Vitamin B12

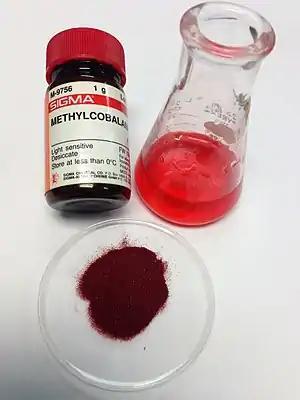
Methylcobalamin (shown) is a form of vitamin B. Physically it resembles the other forms of vitamin B, occurring as dark red crystals that freely form cherry-colored transparent solutions in water.

Vitamin B is the most chemically complex of all the vitamins. The structure of B is based on a corrin ring, which is similar to the porphyrin ring found in heme. The central metal ion is cobalt. As isolated as an air-stable solid and available commercially, cobalt in vitamin B (cyanocobalamin and other vitamers) is present in its +3 oxidation state. Biochemically, the cobalt center can take part in both two-electron and one-electron reductive processes to access the "reduced" (B, +2 oxidation state) and "super-reduced" (B, +1 oxidation state) forms. The ability to shuttle between the +1, +2, and +3 oxidation states is responsible for the versatile chemistry of vitamin B, allowing it to serve as a donor of deoxyadenosyl radical (radical alkyl source) and as a methyl cation equivalent (electrophilic alkyl source).